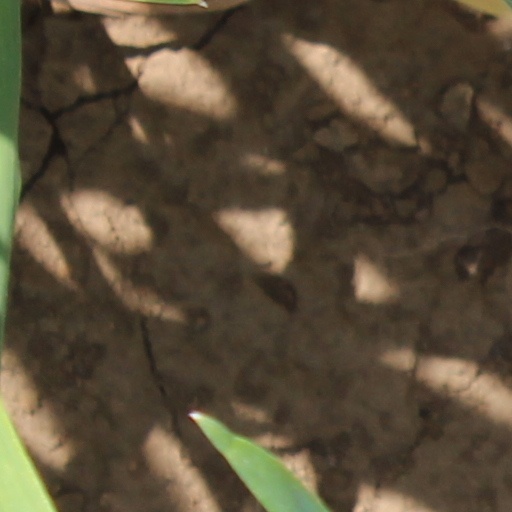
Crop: wheat